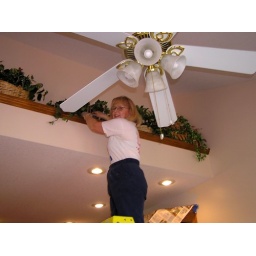
Sharon places greenery high on the plant shelf in the breakfast area